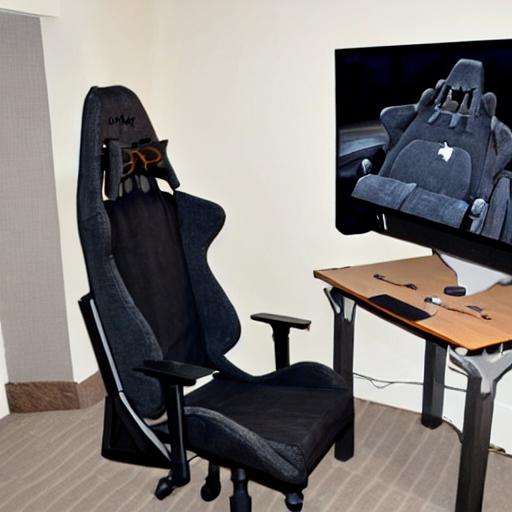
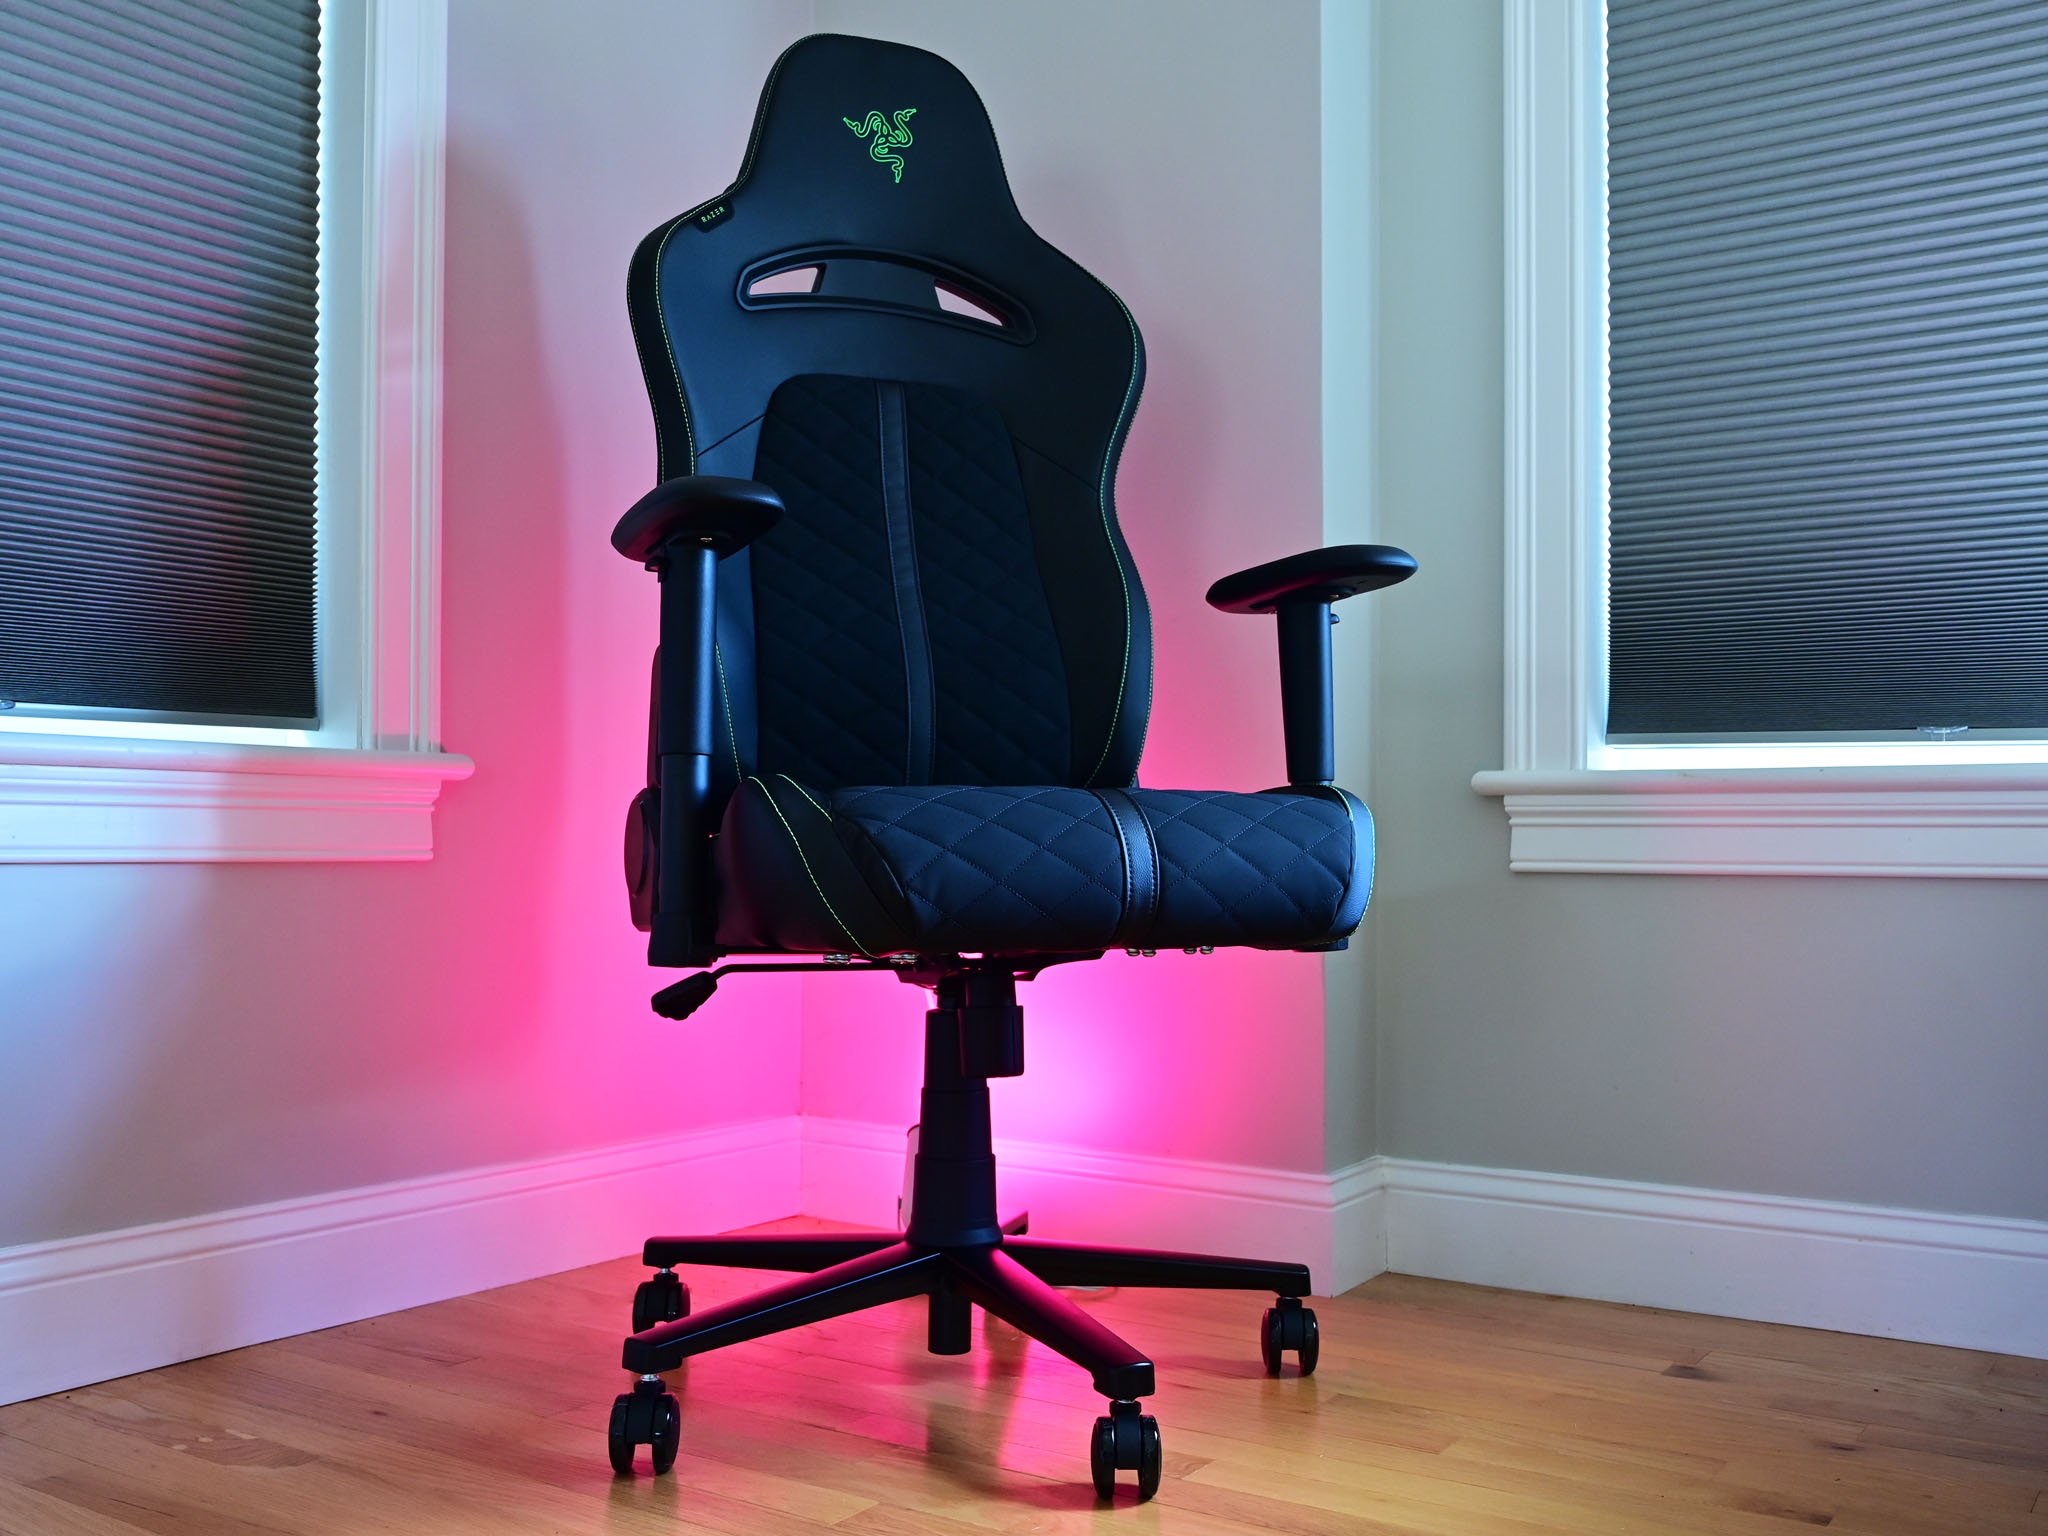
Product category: items_chair
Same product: no